Tell es-Sultan

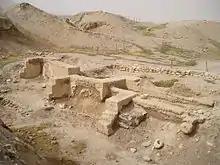
Dwelling foundations unearthed at Tell es-Sultan in Jericho

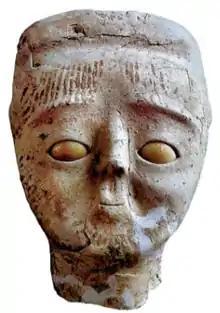
Ancestor statue, Jericho, from c. 9000 years ago. Rockefeller Archeological Museum, Jerusalem.

The Pre-Pottery Neolithic A phase at Tell es-Sultan (c. 8500–7500 BCE) saw the emergence of one of the world's first major proto-cities. As the world warmed up, a new culture based on agriculture and sedentary dwelling emerged, which archaeologists have termed "Pre-Pottery Neolithic A" (abbreviated as PPNA), sometimes called the Sultanian era after the town. PPNA villages are characterized by small circular dwellings, burial of the dead under the floor of buildings, reliance on hunting wild game, the cultivation of wild or domestic cereals, and no use of pottery yet.